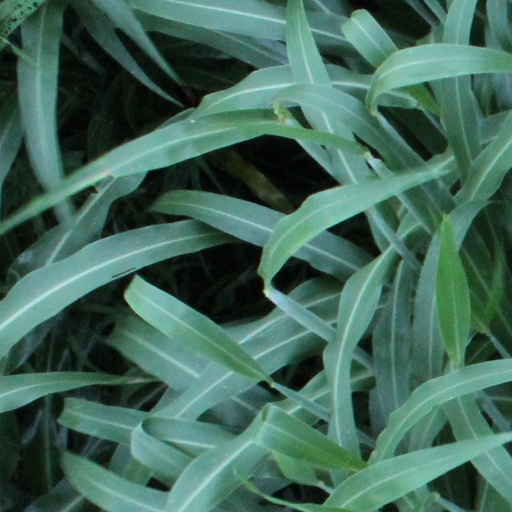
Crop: sorghum